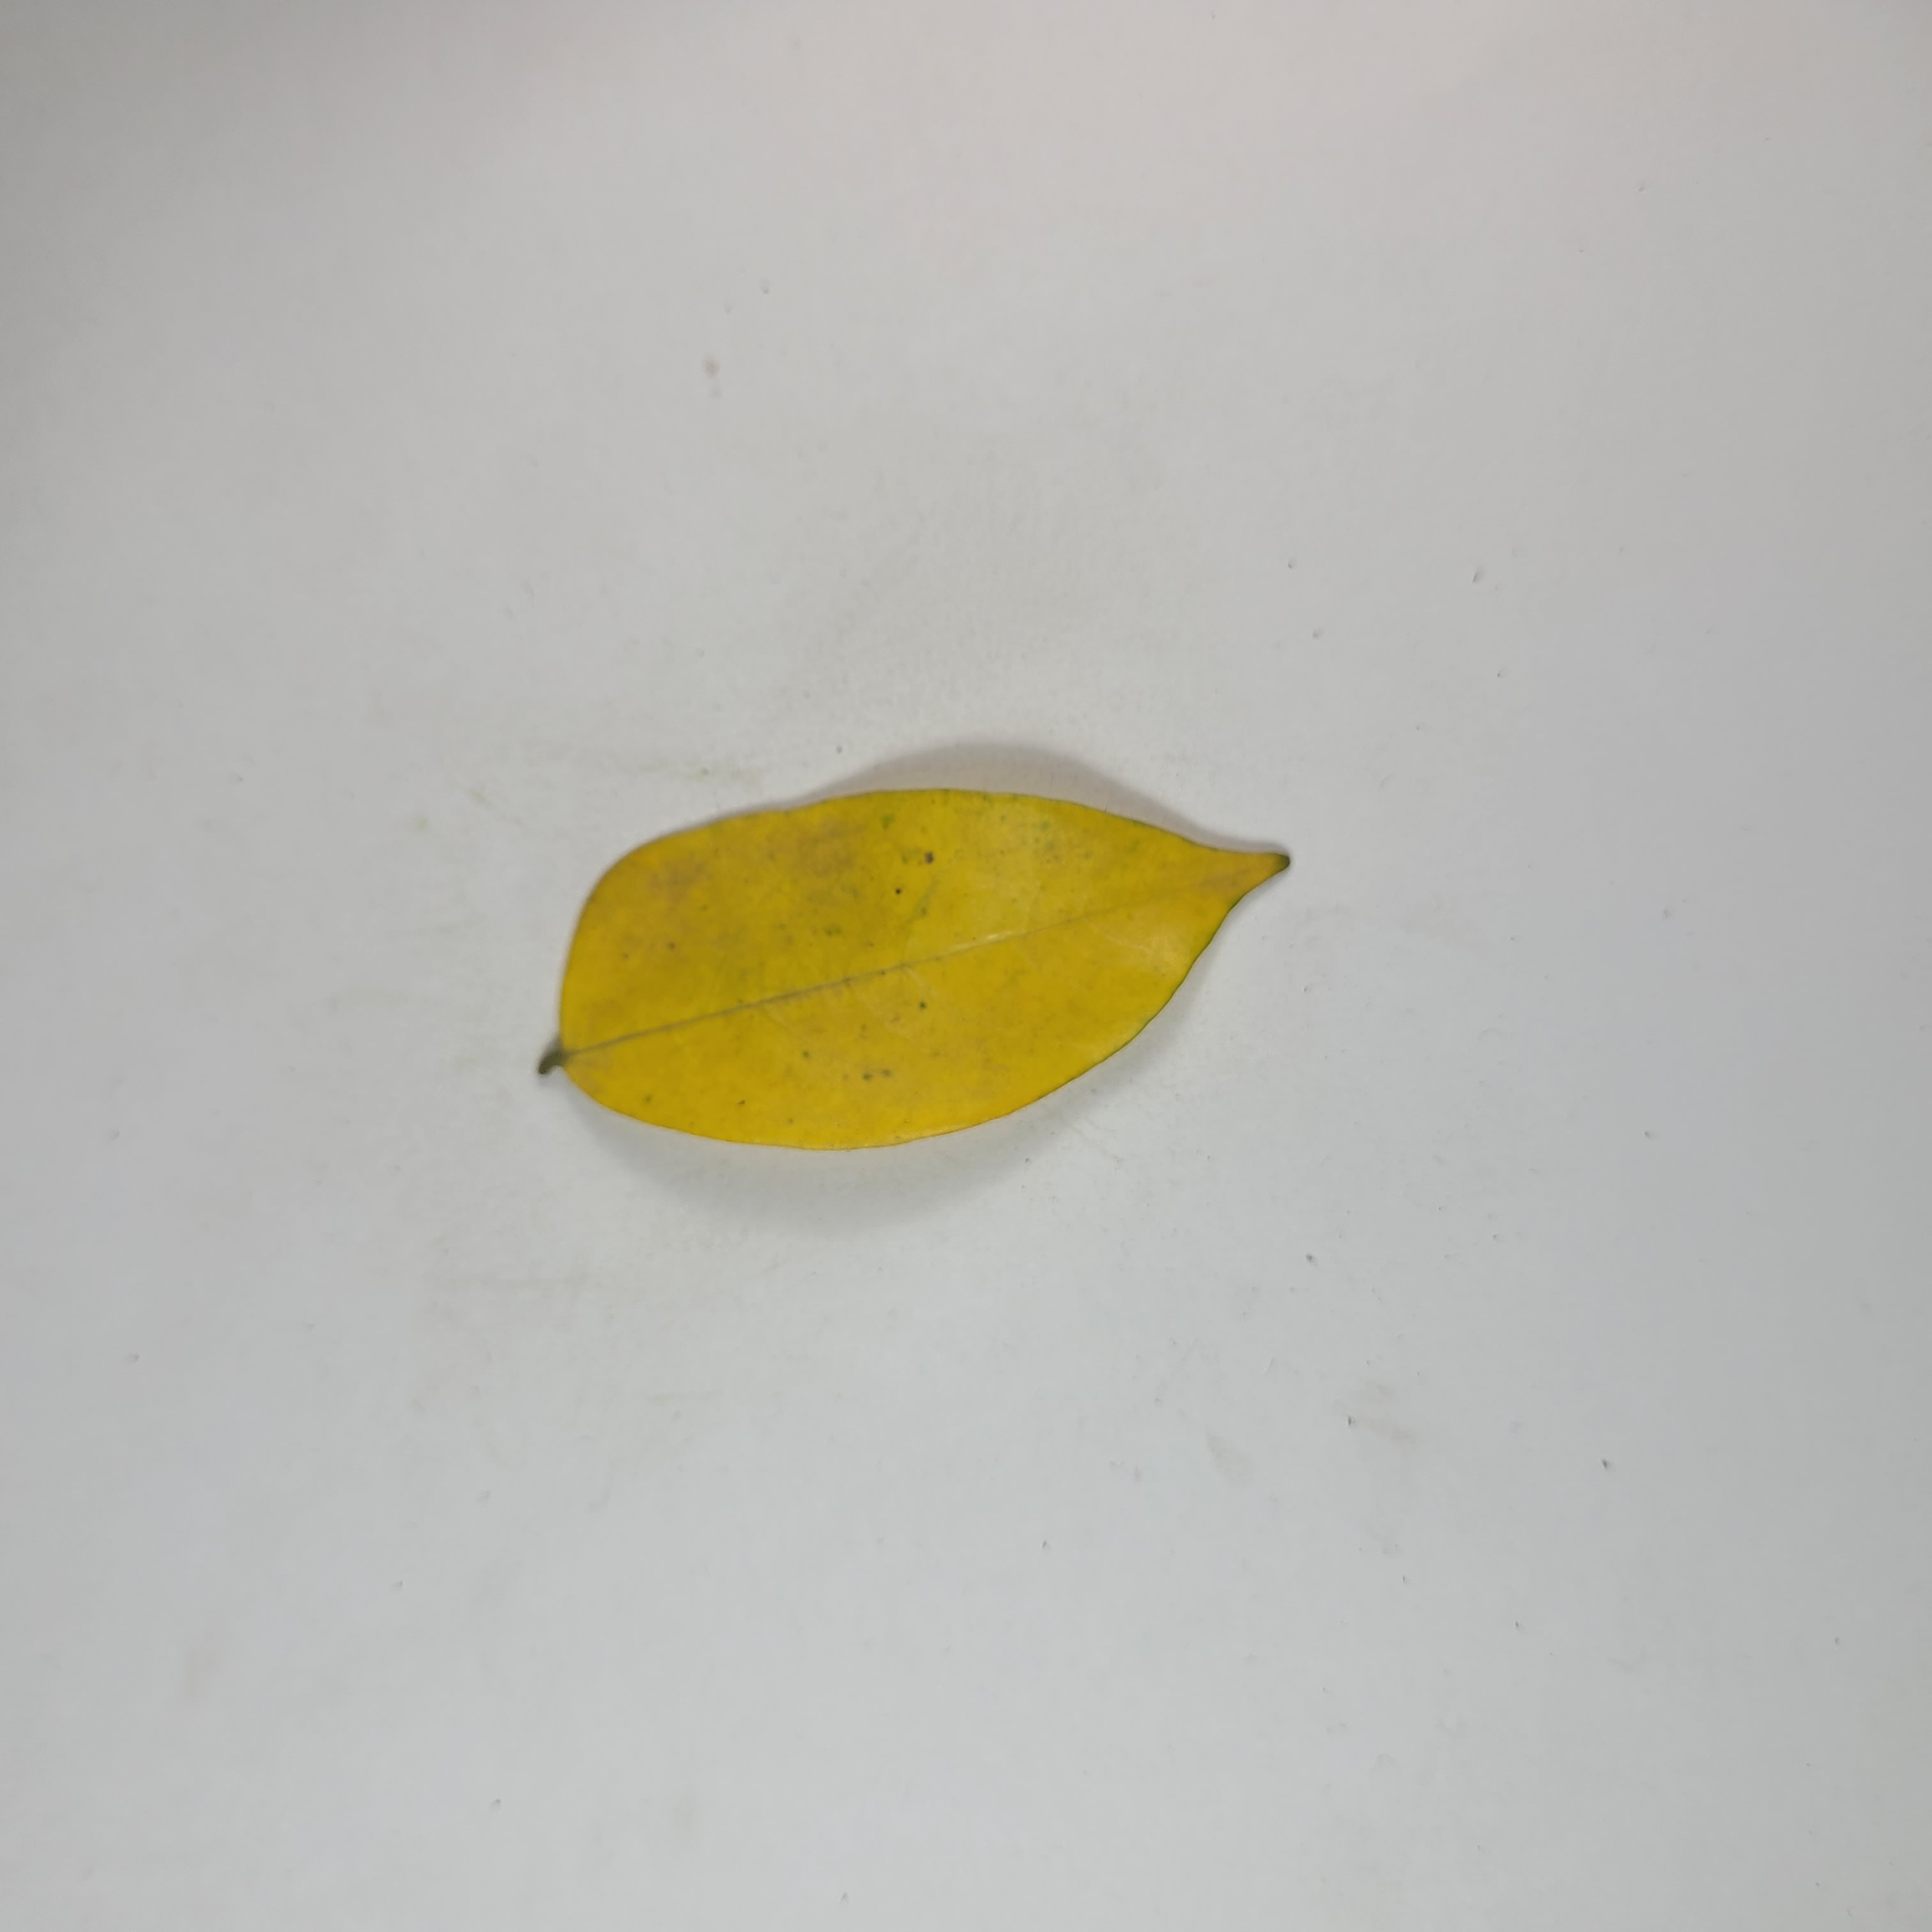
Label: Yellow Leaves